Missing Children Europe

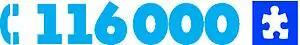
116000 European missing children hotline number and logo.

Missing Children Europe is an organisation which aims to ensure that every EU member state has the necessary procedures and regulations in place to deal with cases of missing and/or sexually exploited children, and are able to both provide support for the victims, and take steps to prevent future disappearances. It is an umbrella organization for 33 NGOs in 27 countries throughout Europe, 32 European countries are running a 116000 hotline for missing children.